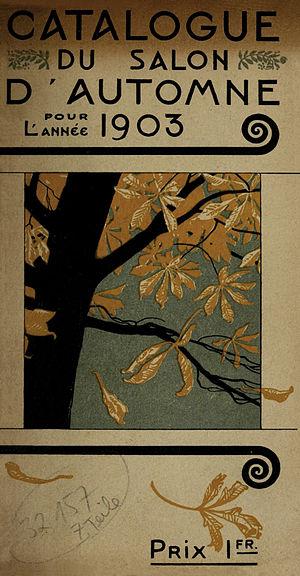
André Derain, né le 10 juin 1880 à Chatou et mort le 8 septembre 1954 à Garches, est un peintre français et l'un des fondateurs du fauvisme. Il est également peintre de décors et costumes de ballets et de théâtre, graveur, illustrateur, sculpteur et écrivain.